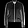
Label: Coat